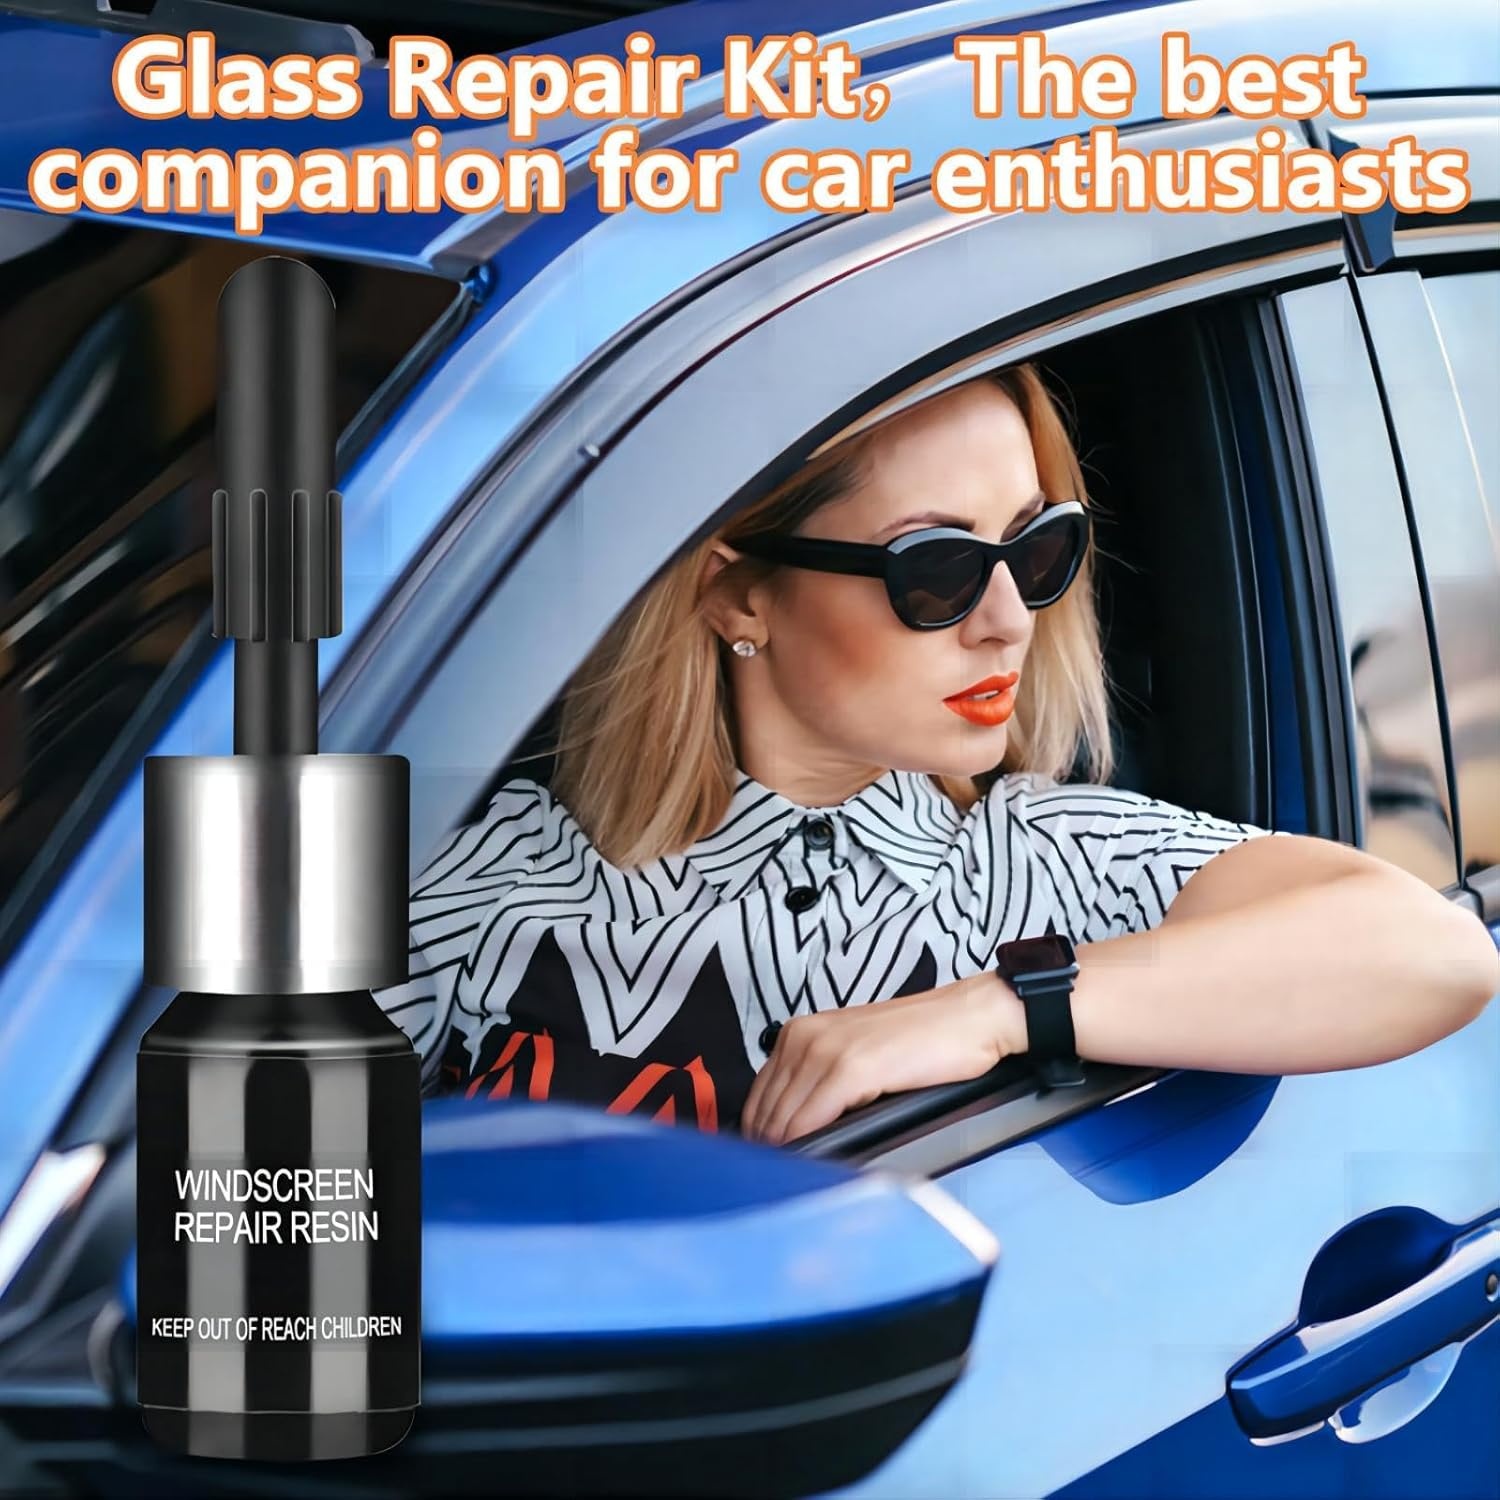
ProShield™ Glass Repair Kit (Pack of 2)
Buy 1, Get 1 FREE! 🔥 Fix Your Cracked Windshield at Home with ProShield™ Glass Repair Kit. Stop worrying about expensive windshield repairs. Our Easy Windshield Repair Kit lets you fix cracks and chips yourself, saving time and money. Top Benefits: Fix Many Types of Damage: Repairs chips, bullseyes, stars, half moons, and cracks up to 30 cm (12 inches) long Works on Big Damage: Fixes round damage up to 2.5 cm (1 inch) wide Strong Repair: Special vacuum design removes air for a tight, long-lasting fix Fast Results: Repair takes only 10-20 minutes in sunlight Easy to Use: Anyone can do it - no special skills needed How It Works: Clean the damaged area Put repair fluid into cracks Leave car in sun for 10-20 minutes Wipe off extra fluid More Details: Works on all types of car windshields Advanced repair fluid creates strong pressure for better filling Vacuum feature pulls air out of cracks for a stronger fix Makes windshield look almost new Note: Not for use on phone screens
Brand: Ms.Dipti x TMM
Category: Vehicles & Parts > Vehicle Parts & Accessories > Vehicle Maintenance, Care & Decor > Vehicle Repair & Specialty Tools > Windshield Repair Kits